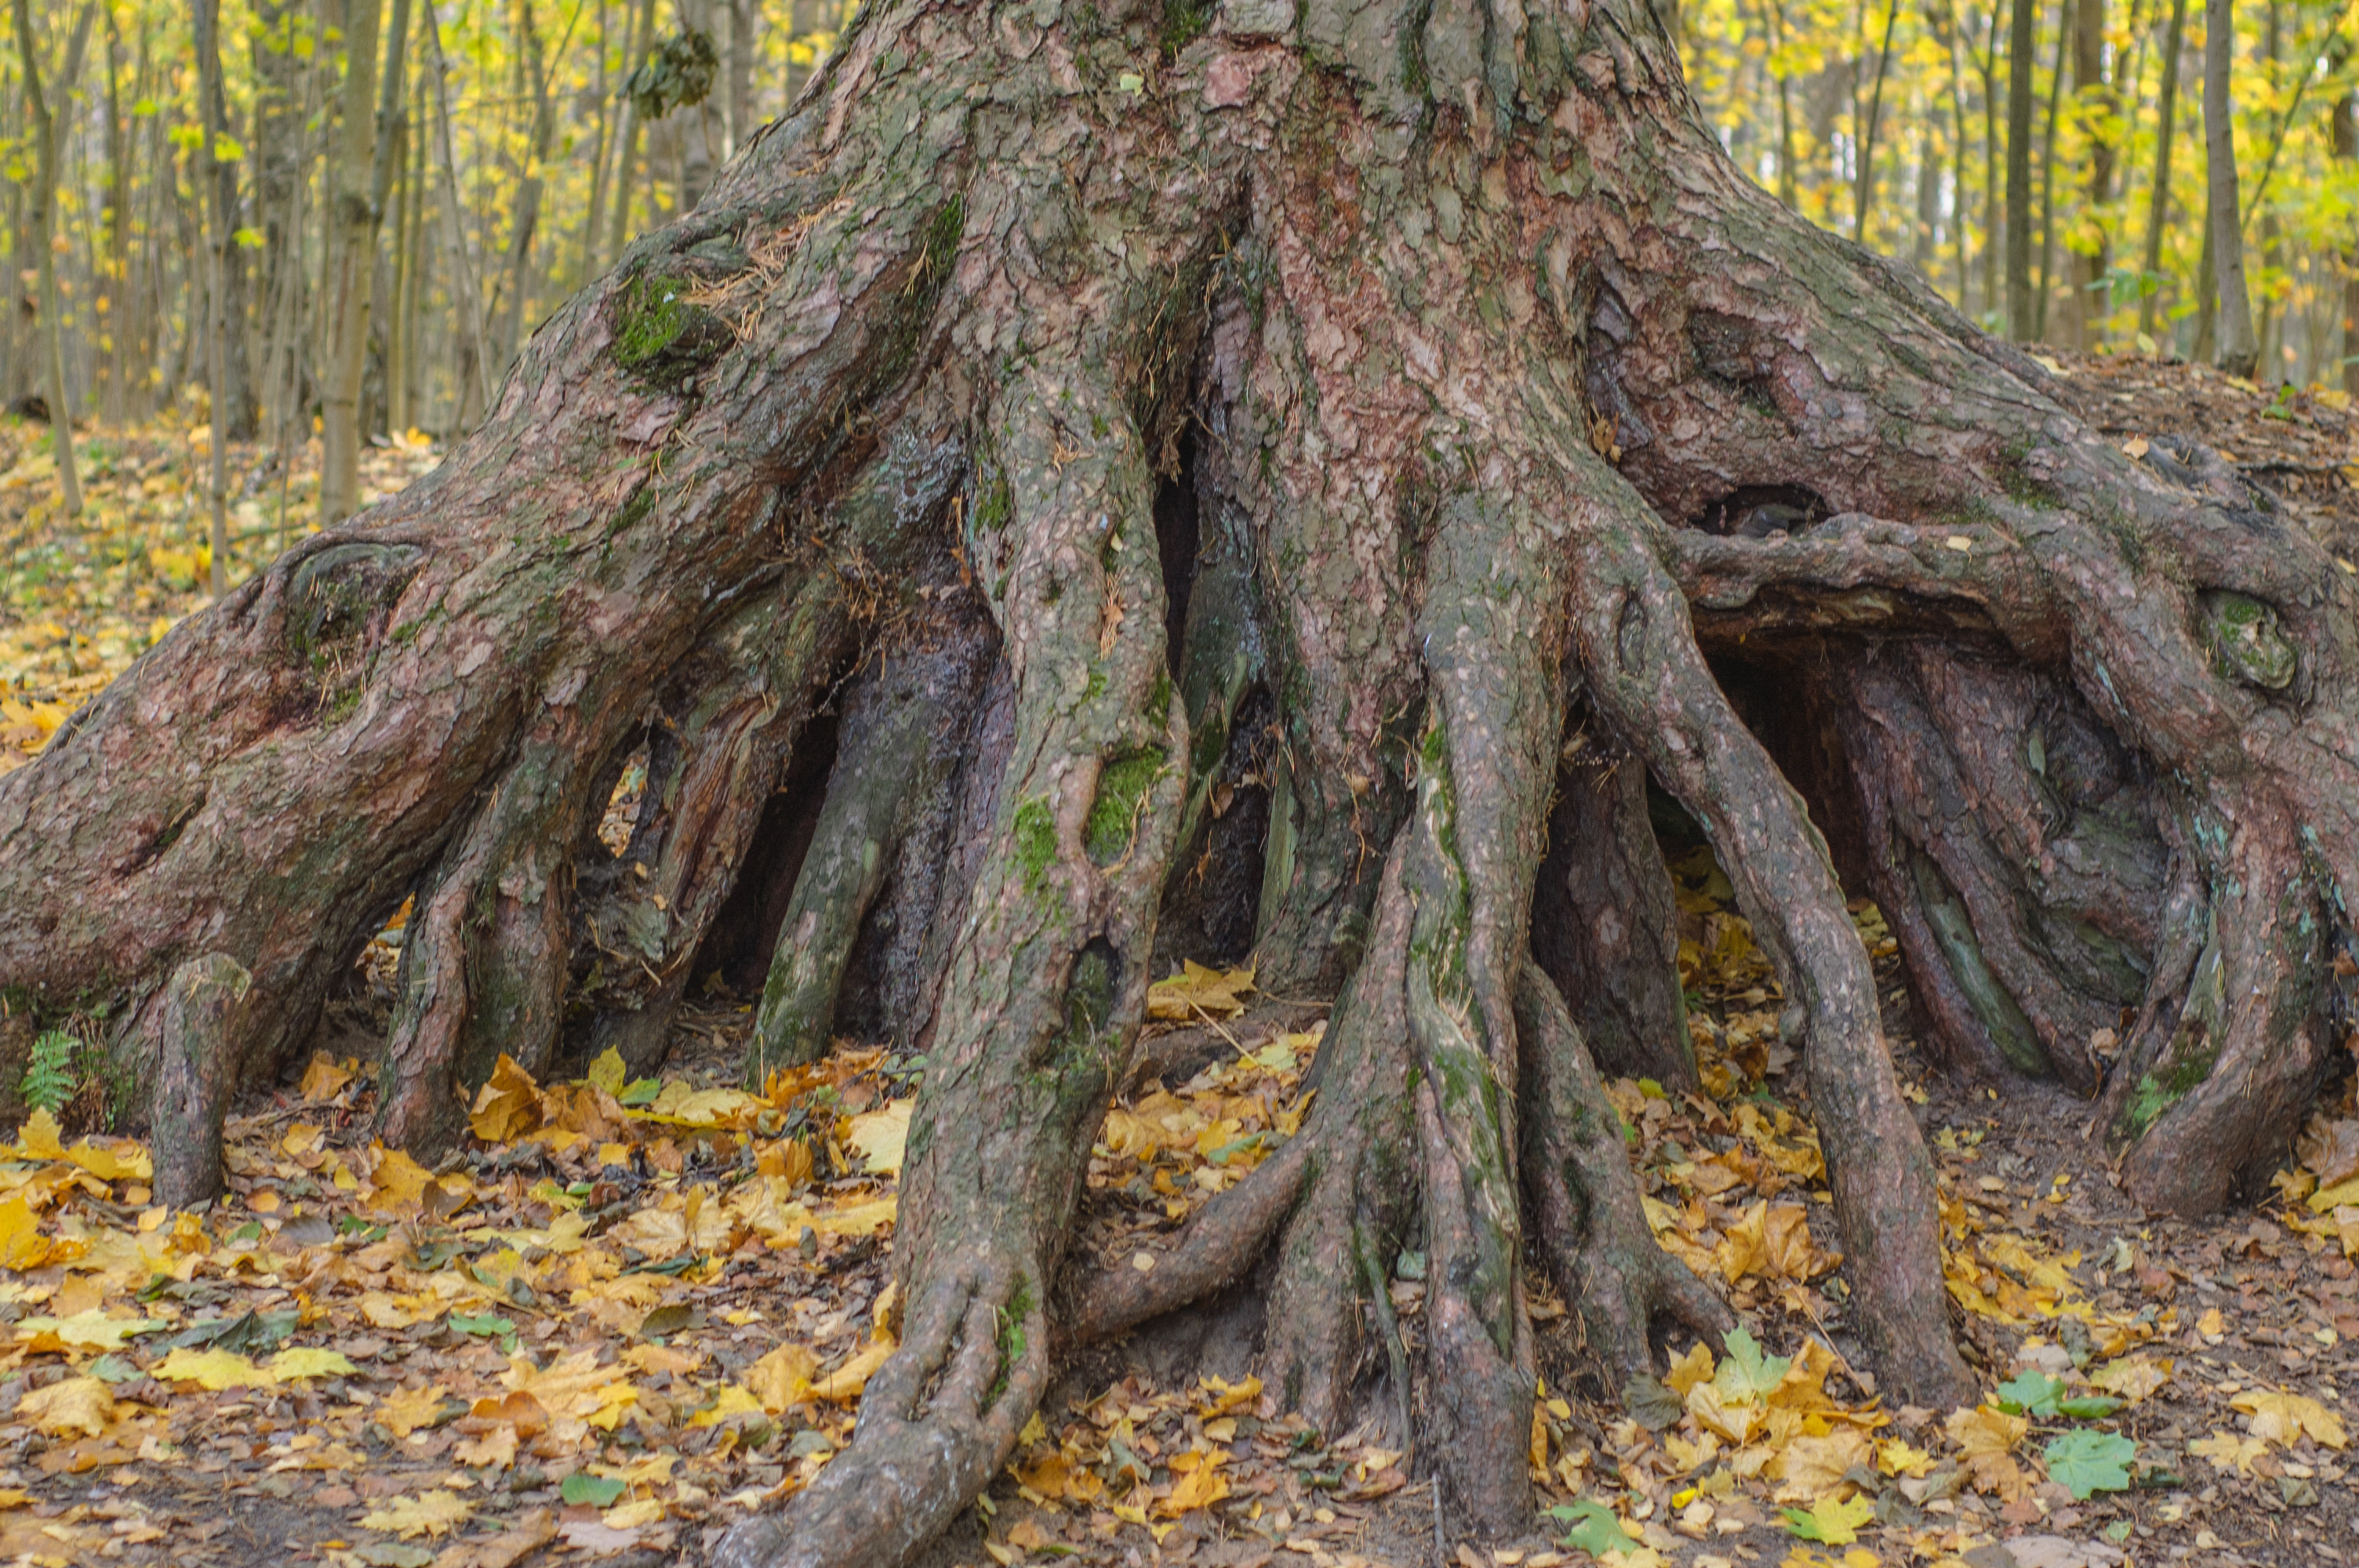
image, tree, shellbark hickory, Bigtree, trunk, woody plant, plant, root, old growth forest, leaf, redwood, biome, forest, branch, Northern hardwood forest, temperate broadleaf and mixed forest, woodland, grove, autumn, deciduous, beech, American larch, temperate coniferous forest, plant stem, state park